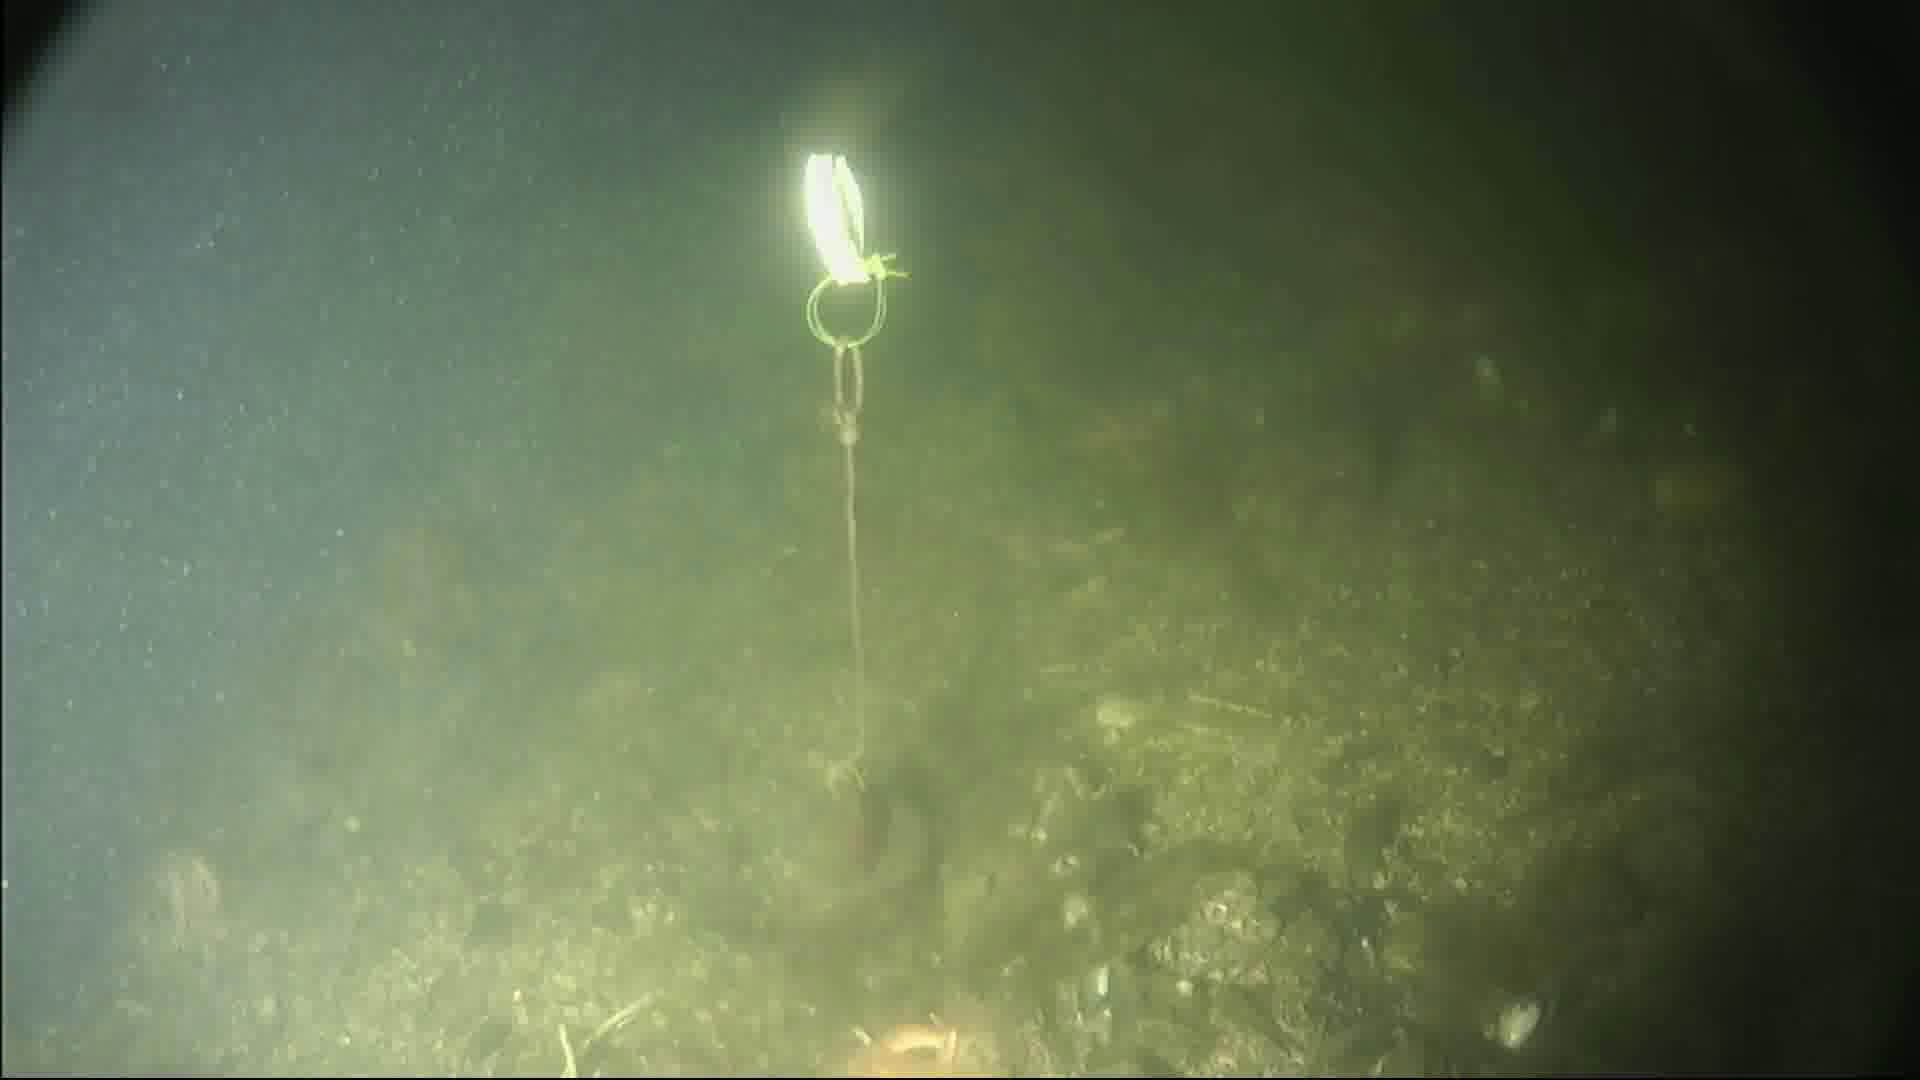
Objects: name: fish
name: starfish